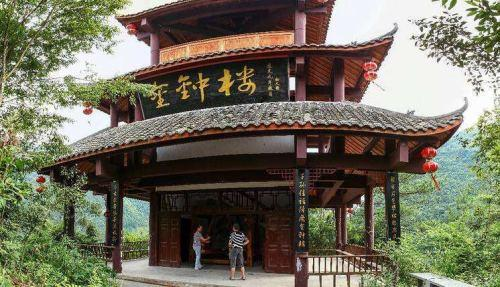
地标名称：金钟寺
所在城市：金华市·东阳市